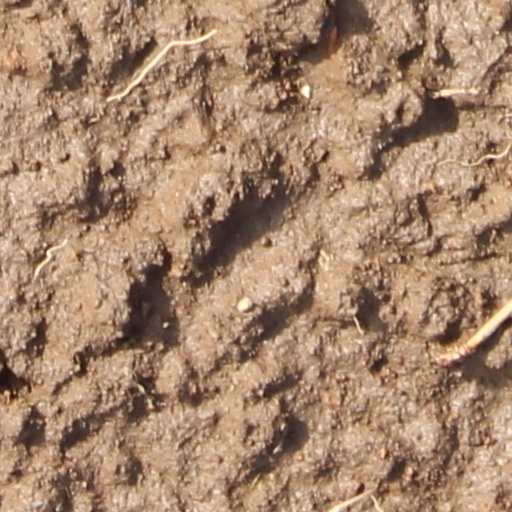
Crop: wheat